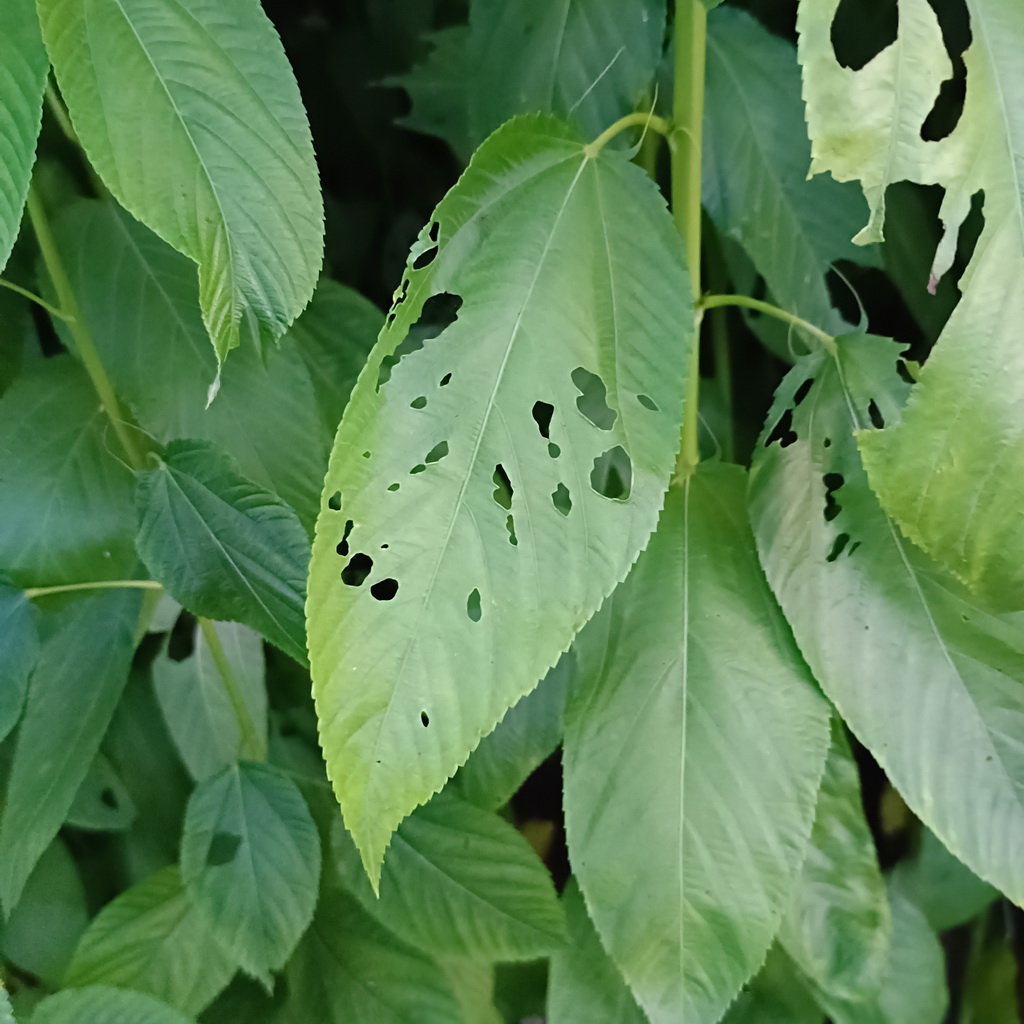
Label: Holed